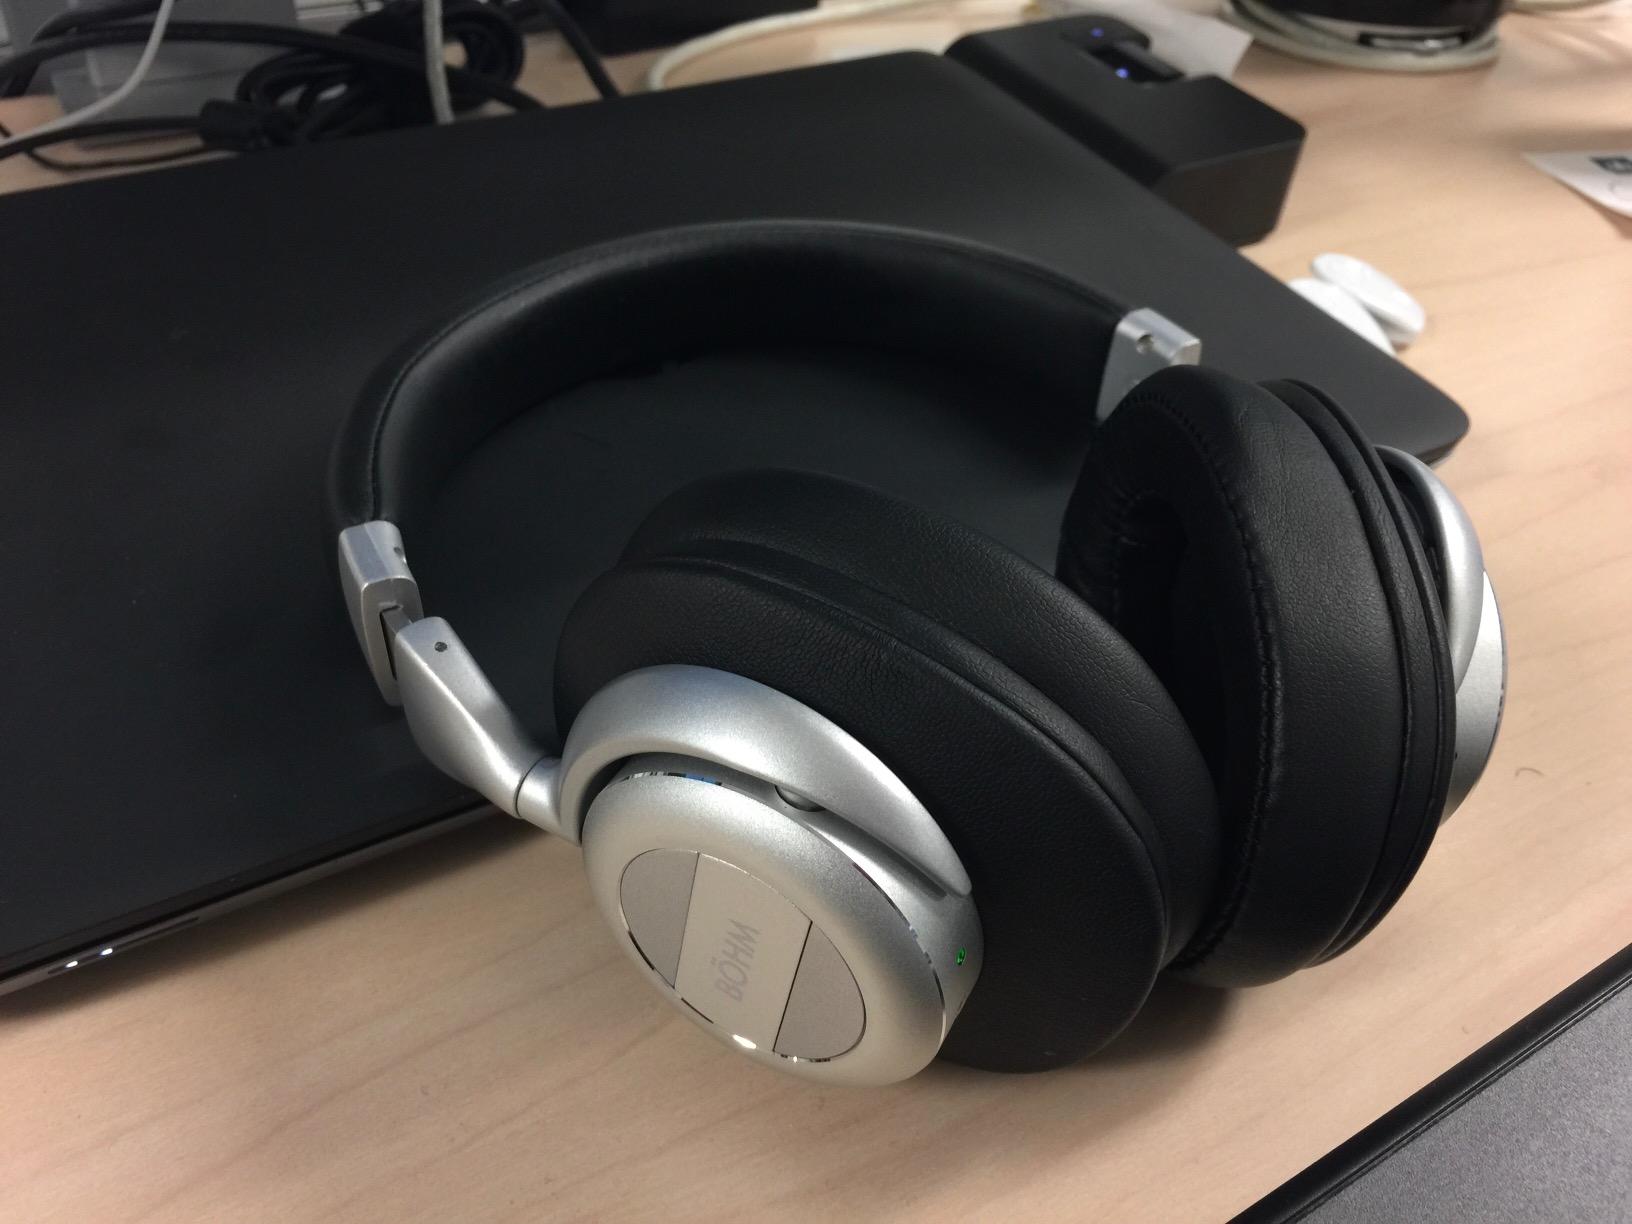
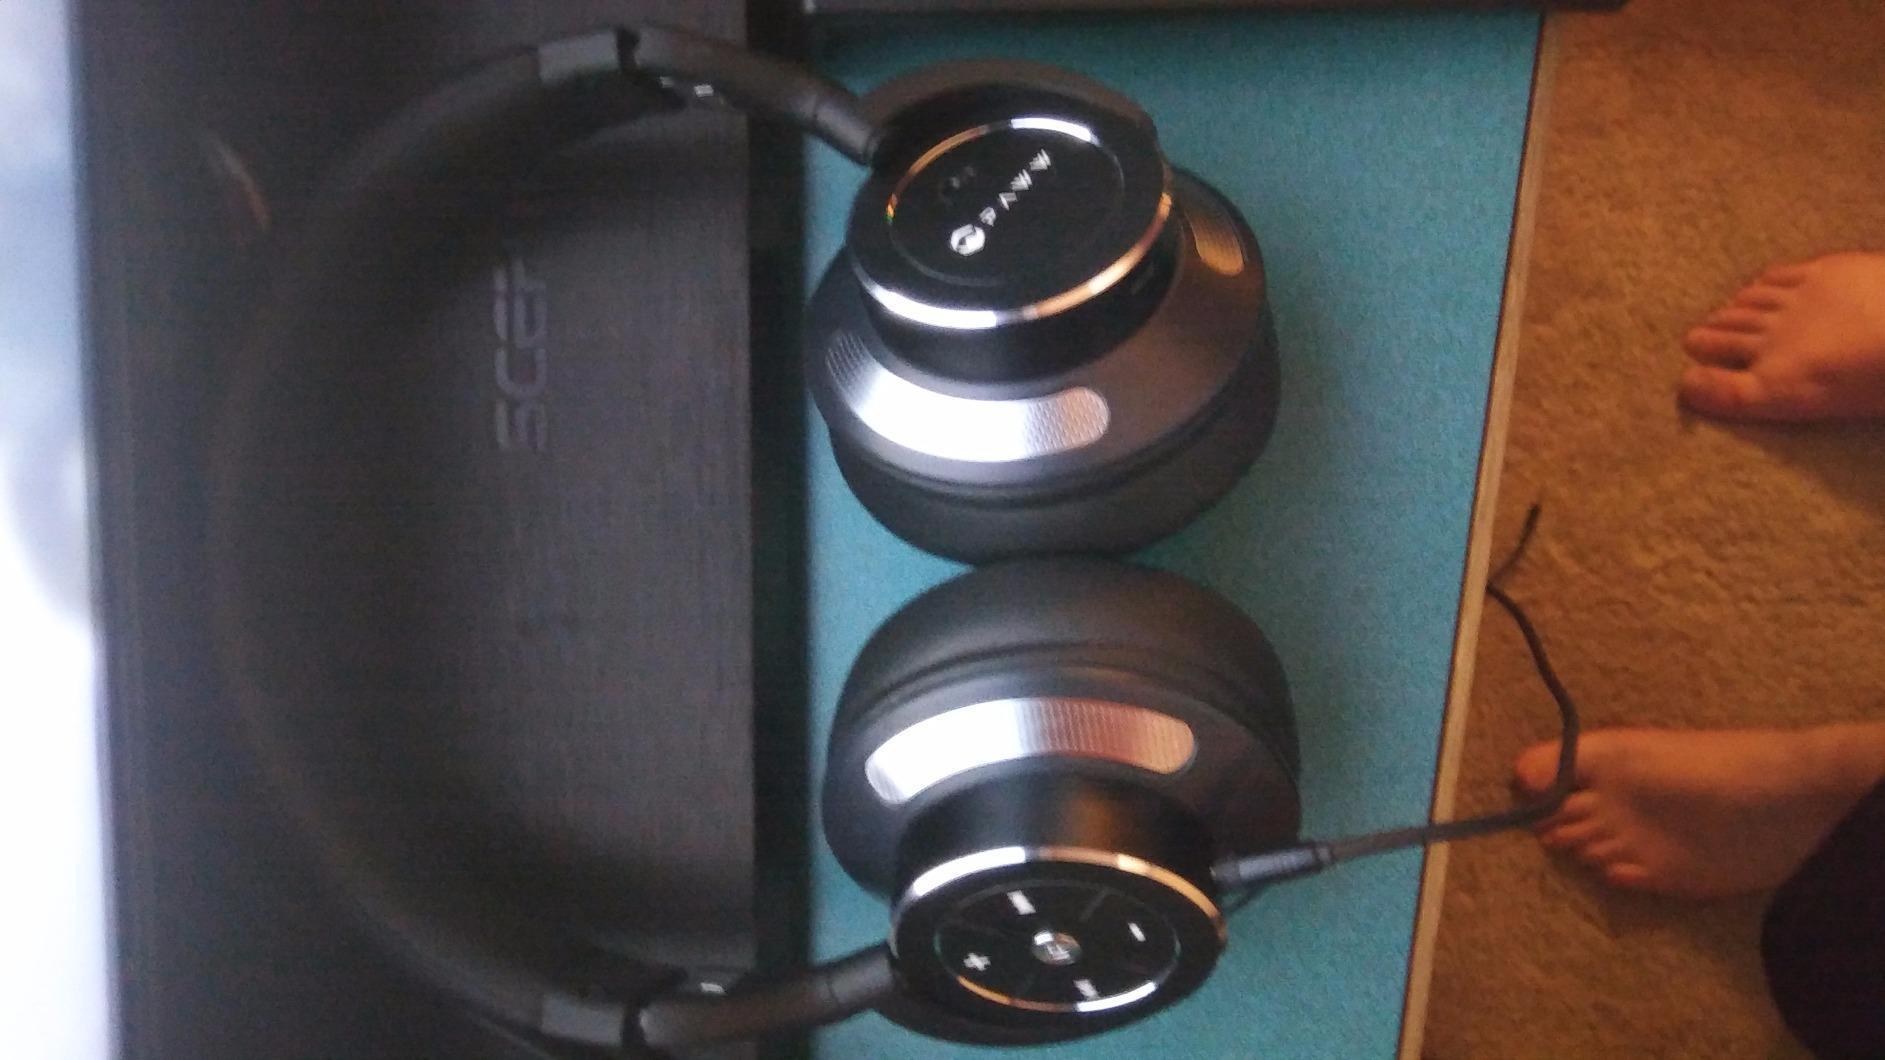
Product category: headphones
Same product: no